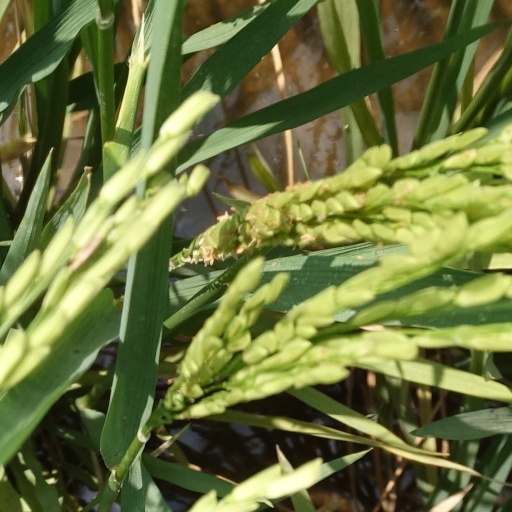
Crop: rice